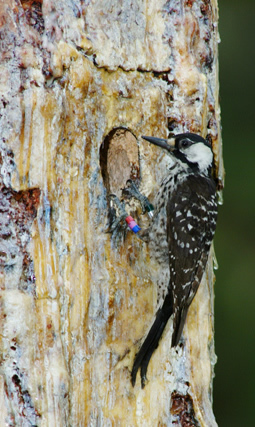
a bird with a spotted underbelly and wings, with a long thick beakthe bird has a black eyering and a black bill.
this is a bird with a white spotted belly and a black back.
the bird has a white belly with black spot, the remainder of its body is black with white spot, it also has a long beak.
the bird has a white belly and neck with black spots, and black wings and tail with white spots, and a black head.
this bird has a long sharp beak, brown wing with spots of white all over, and a white belly with black spots.
this bird has black secondaries and coverts with white speckles, and a white cheek patch.
this bird has black feathers, a white belly, and a long pointy beak.
this bird has wings that are black and has a long bill
this bird has a long pointed beak and a speckled belly and chest with black and white colors.
Species: Red Cockaded Woodpecker